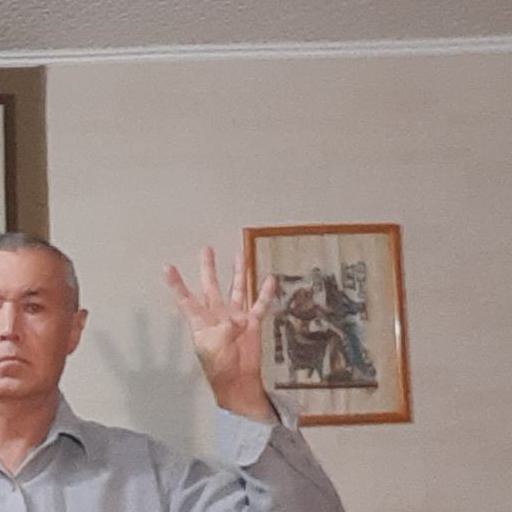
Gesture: four